Rowland Lockey

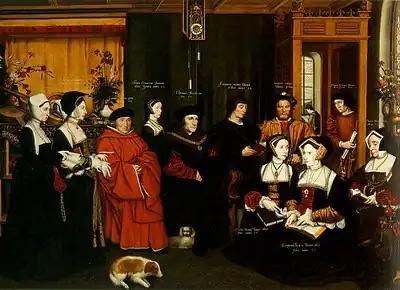
Rowland Lockey after Hans Holbein the Younger, "The Family of Sir Thomas More", c. 1594

Rowland Lockey (c. 1565–1616) was an English painter and goldsmith, and was the son of Leonard Lockey, a crossbow maker of the parish of St Bride's, Fleet Street, London. Lockey was apprenticed to Queen Elizabeth's miniaturist and goldsmith Nicholas Hilliard for eight years beginning Michaelmas 1581 and was made a freeman or master of the Worshipful Company of Goldsmiths by 1600.